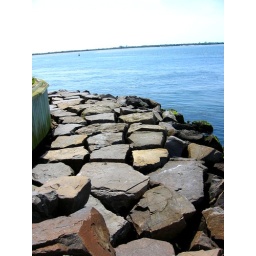
rocks around lighthouse